Transport in South Korea

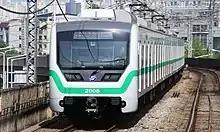

South Korea's six largest cities — Seoul, Busan, Daegu, Gwangju, Daejeon and Incheon — all have subway systems.